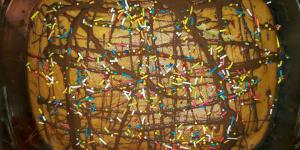
queque de limon y menta